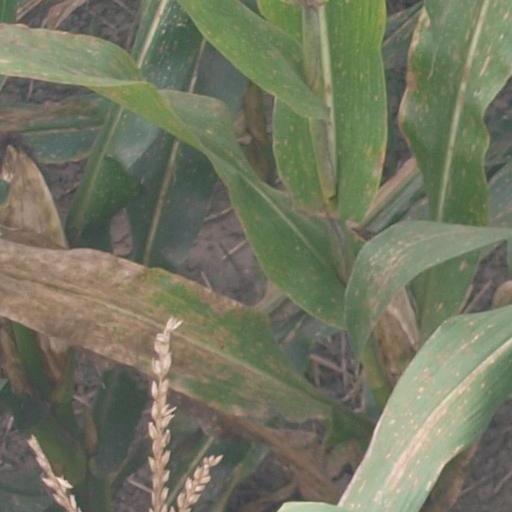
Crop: maize; corn